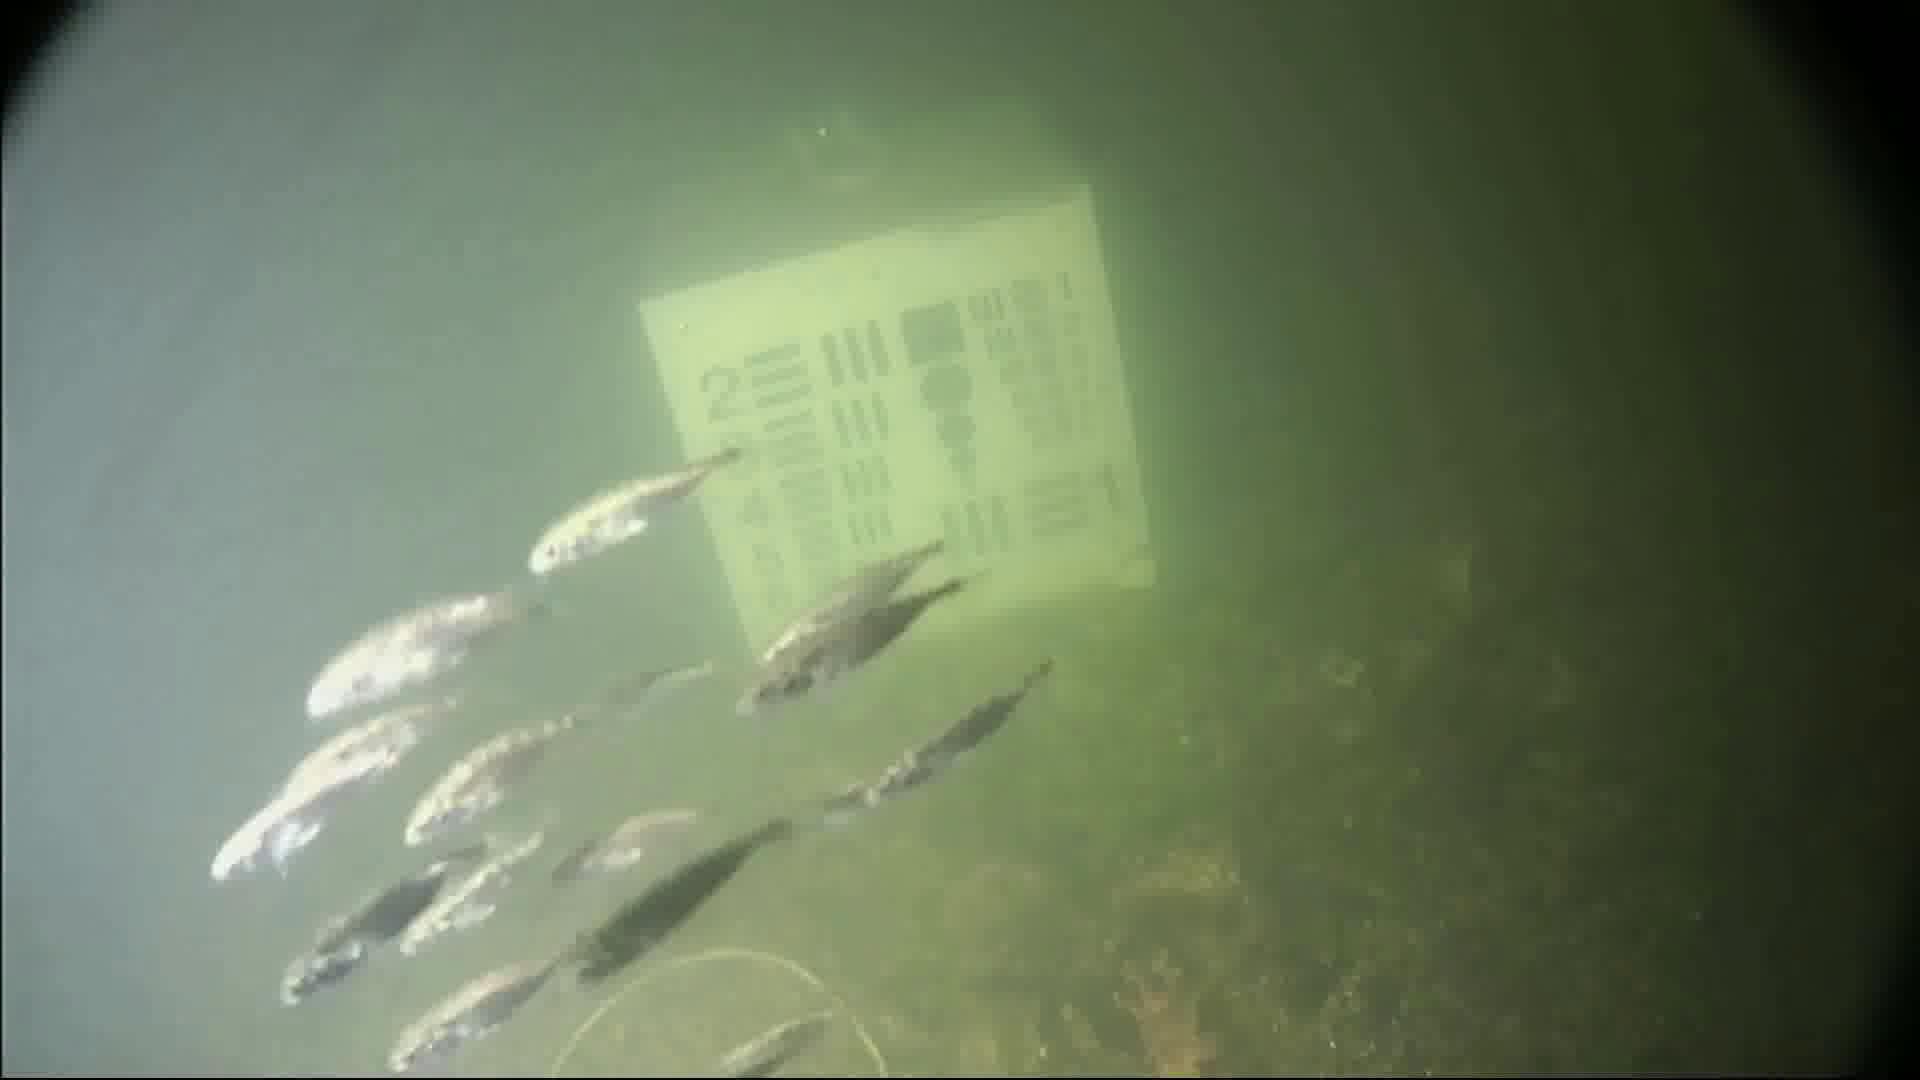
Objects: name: small_fish
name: starfish